Wünnewil-Flamatt

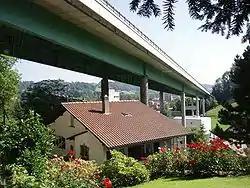
A12 Motorway at Flamatt

Wünnewil-Flamatt has an area of . Of this area, or 63.0% is used for agricultural purposes, while or 16.9% is forested. Of the rest of the land, or 19.3% is settled (buildings or roads), or 0.5% is either rivers or lakes and or 0.1% is unproductive land.